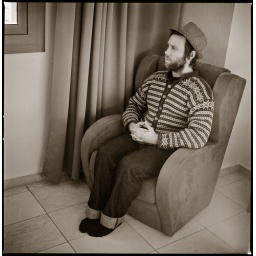
Self in chair with hat